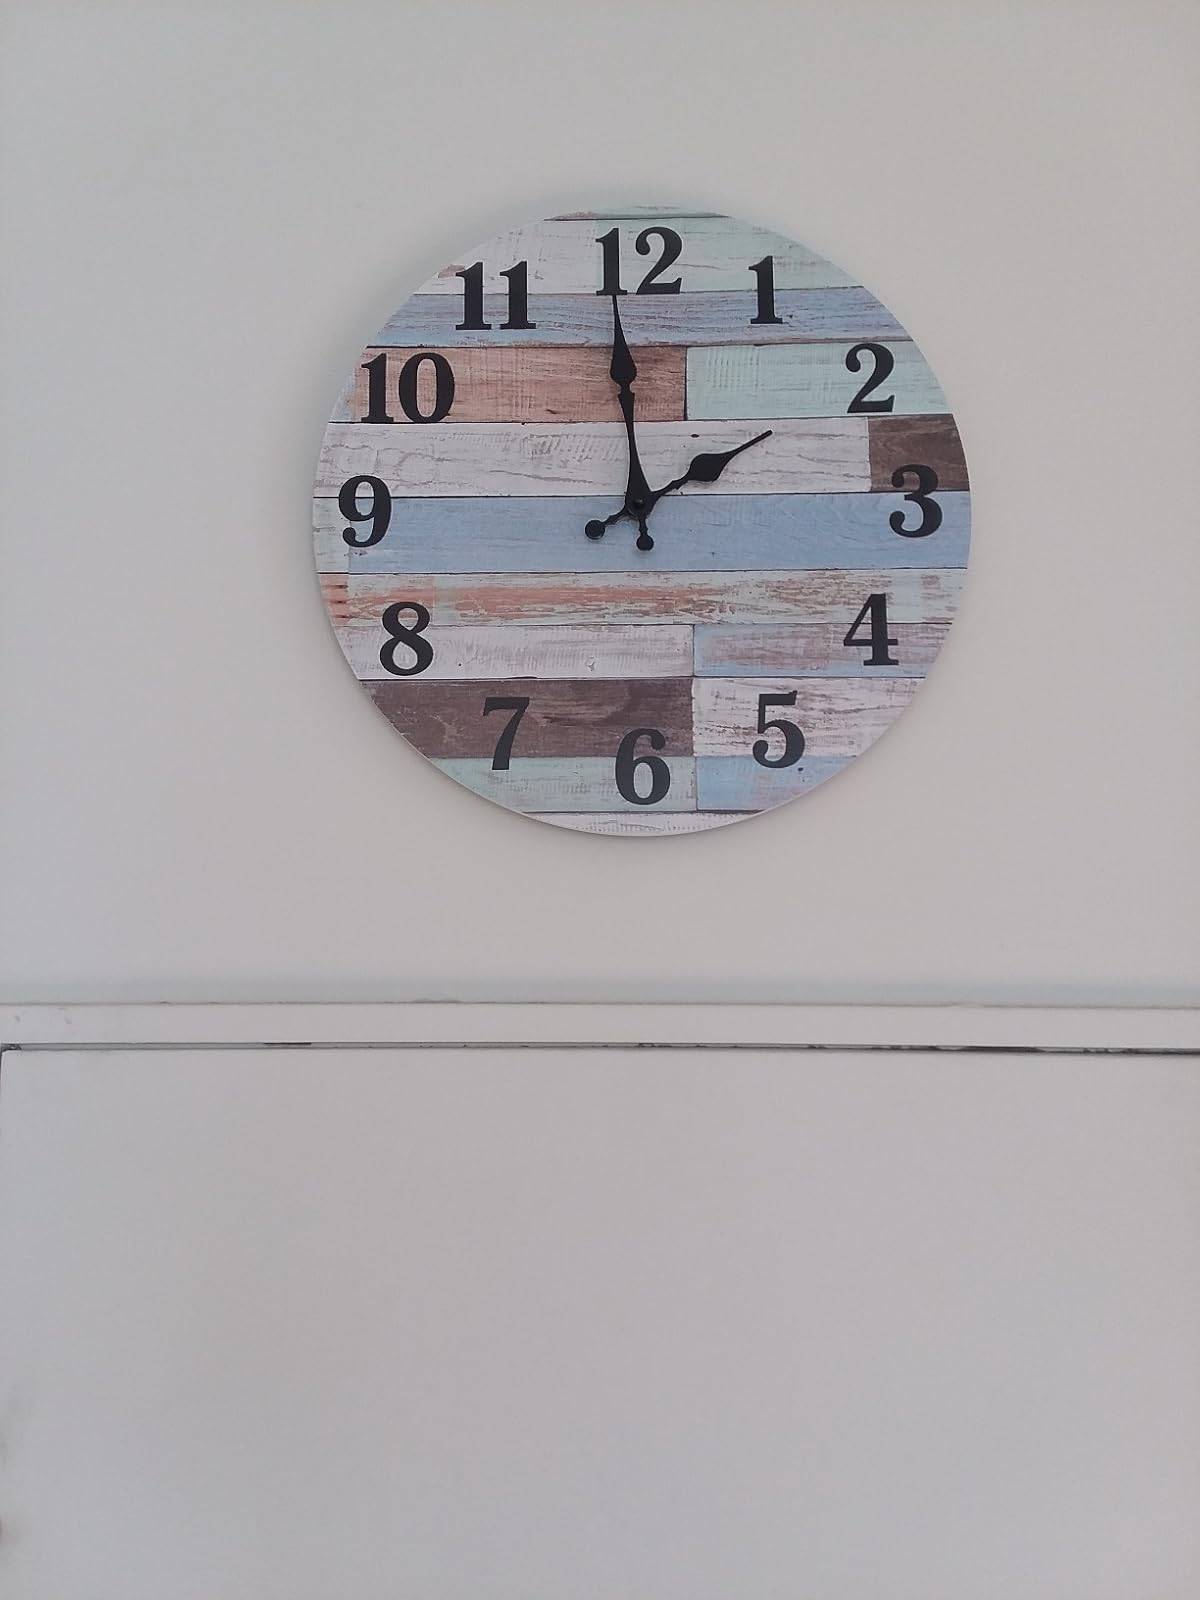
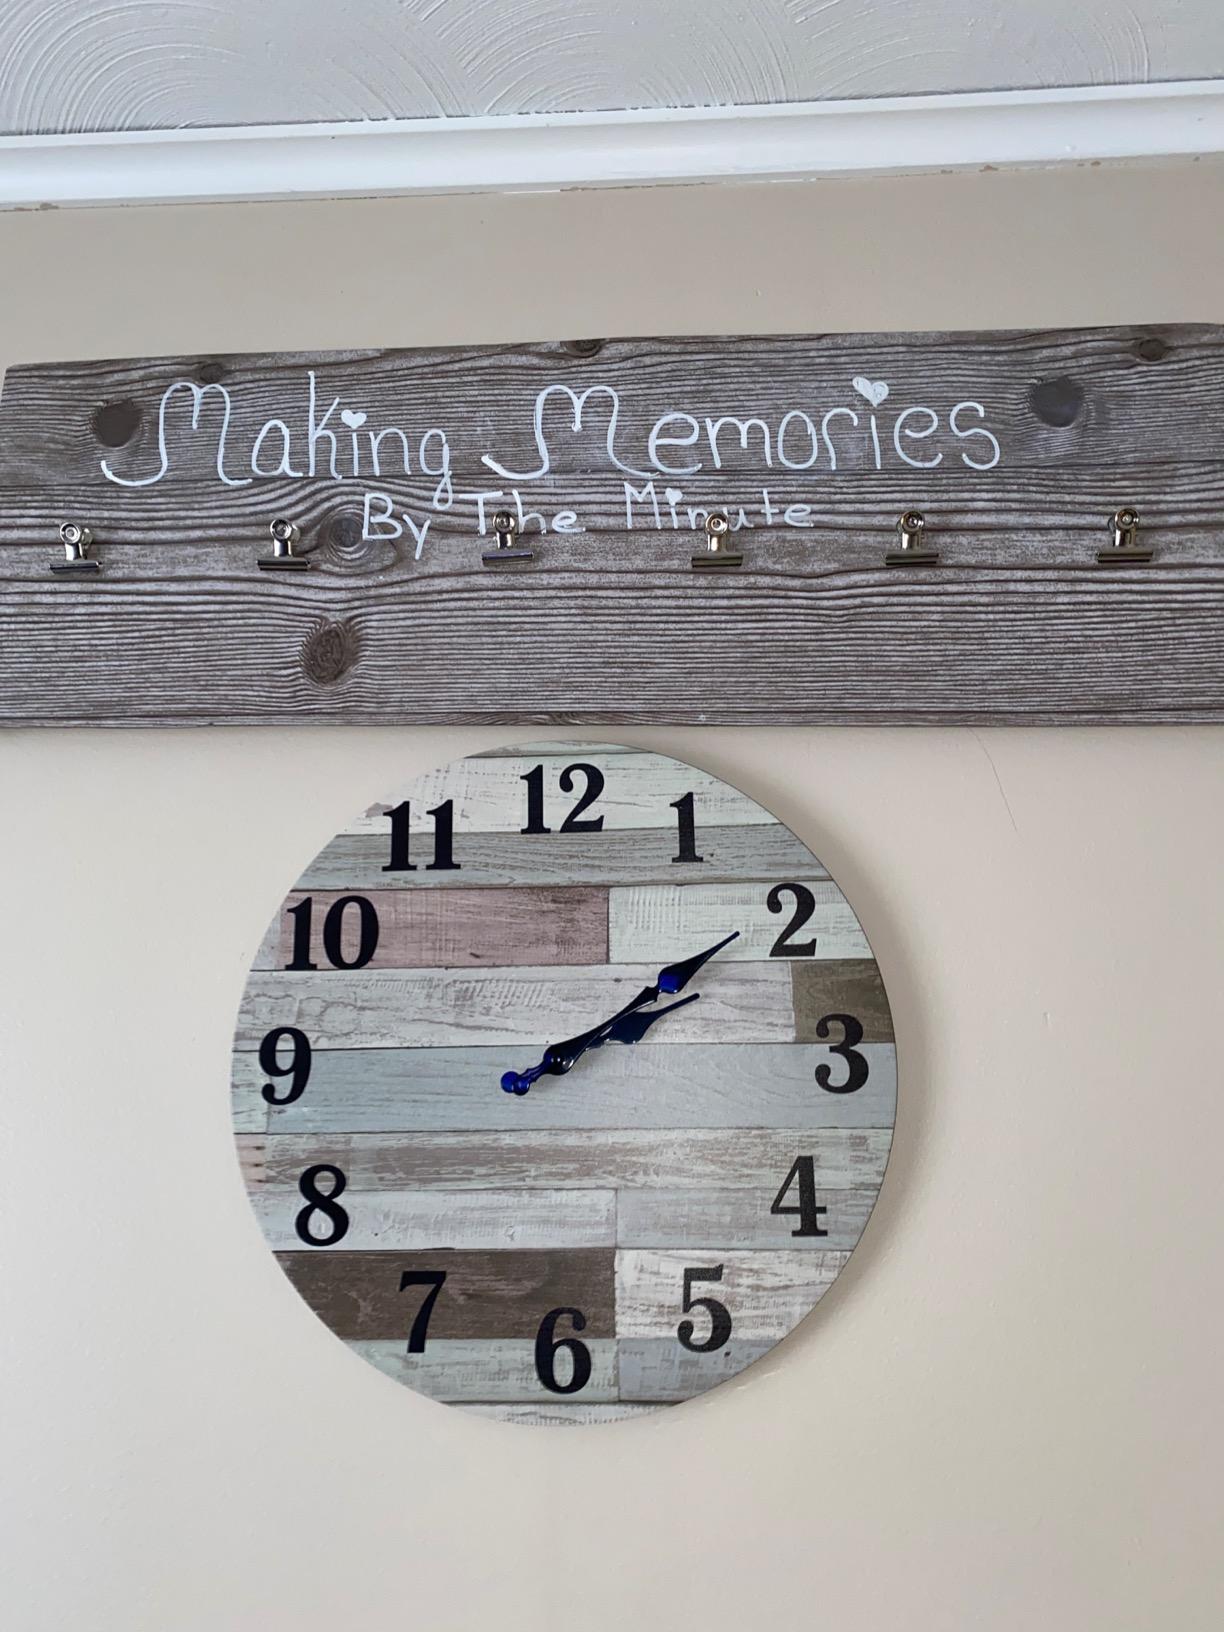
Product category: clock
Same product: yes